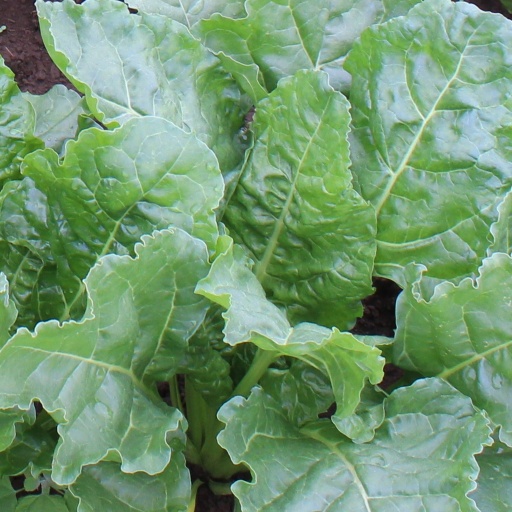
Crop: sugar beet